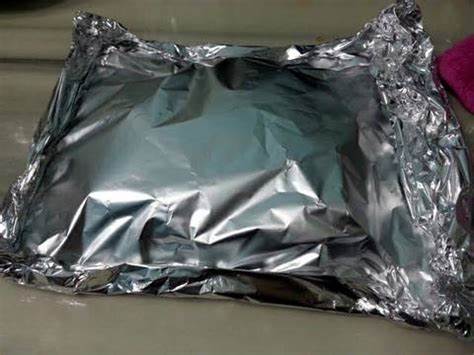
Waste category: metal